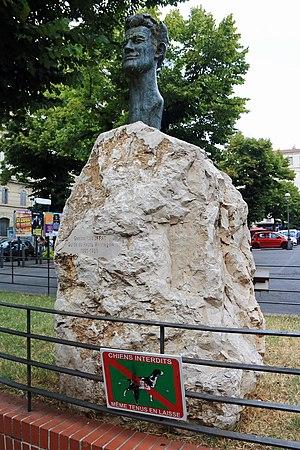
MARSEILLE - Buste de Gaston Rebuffat - Place Sébastopol